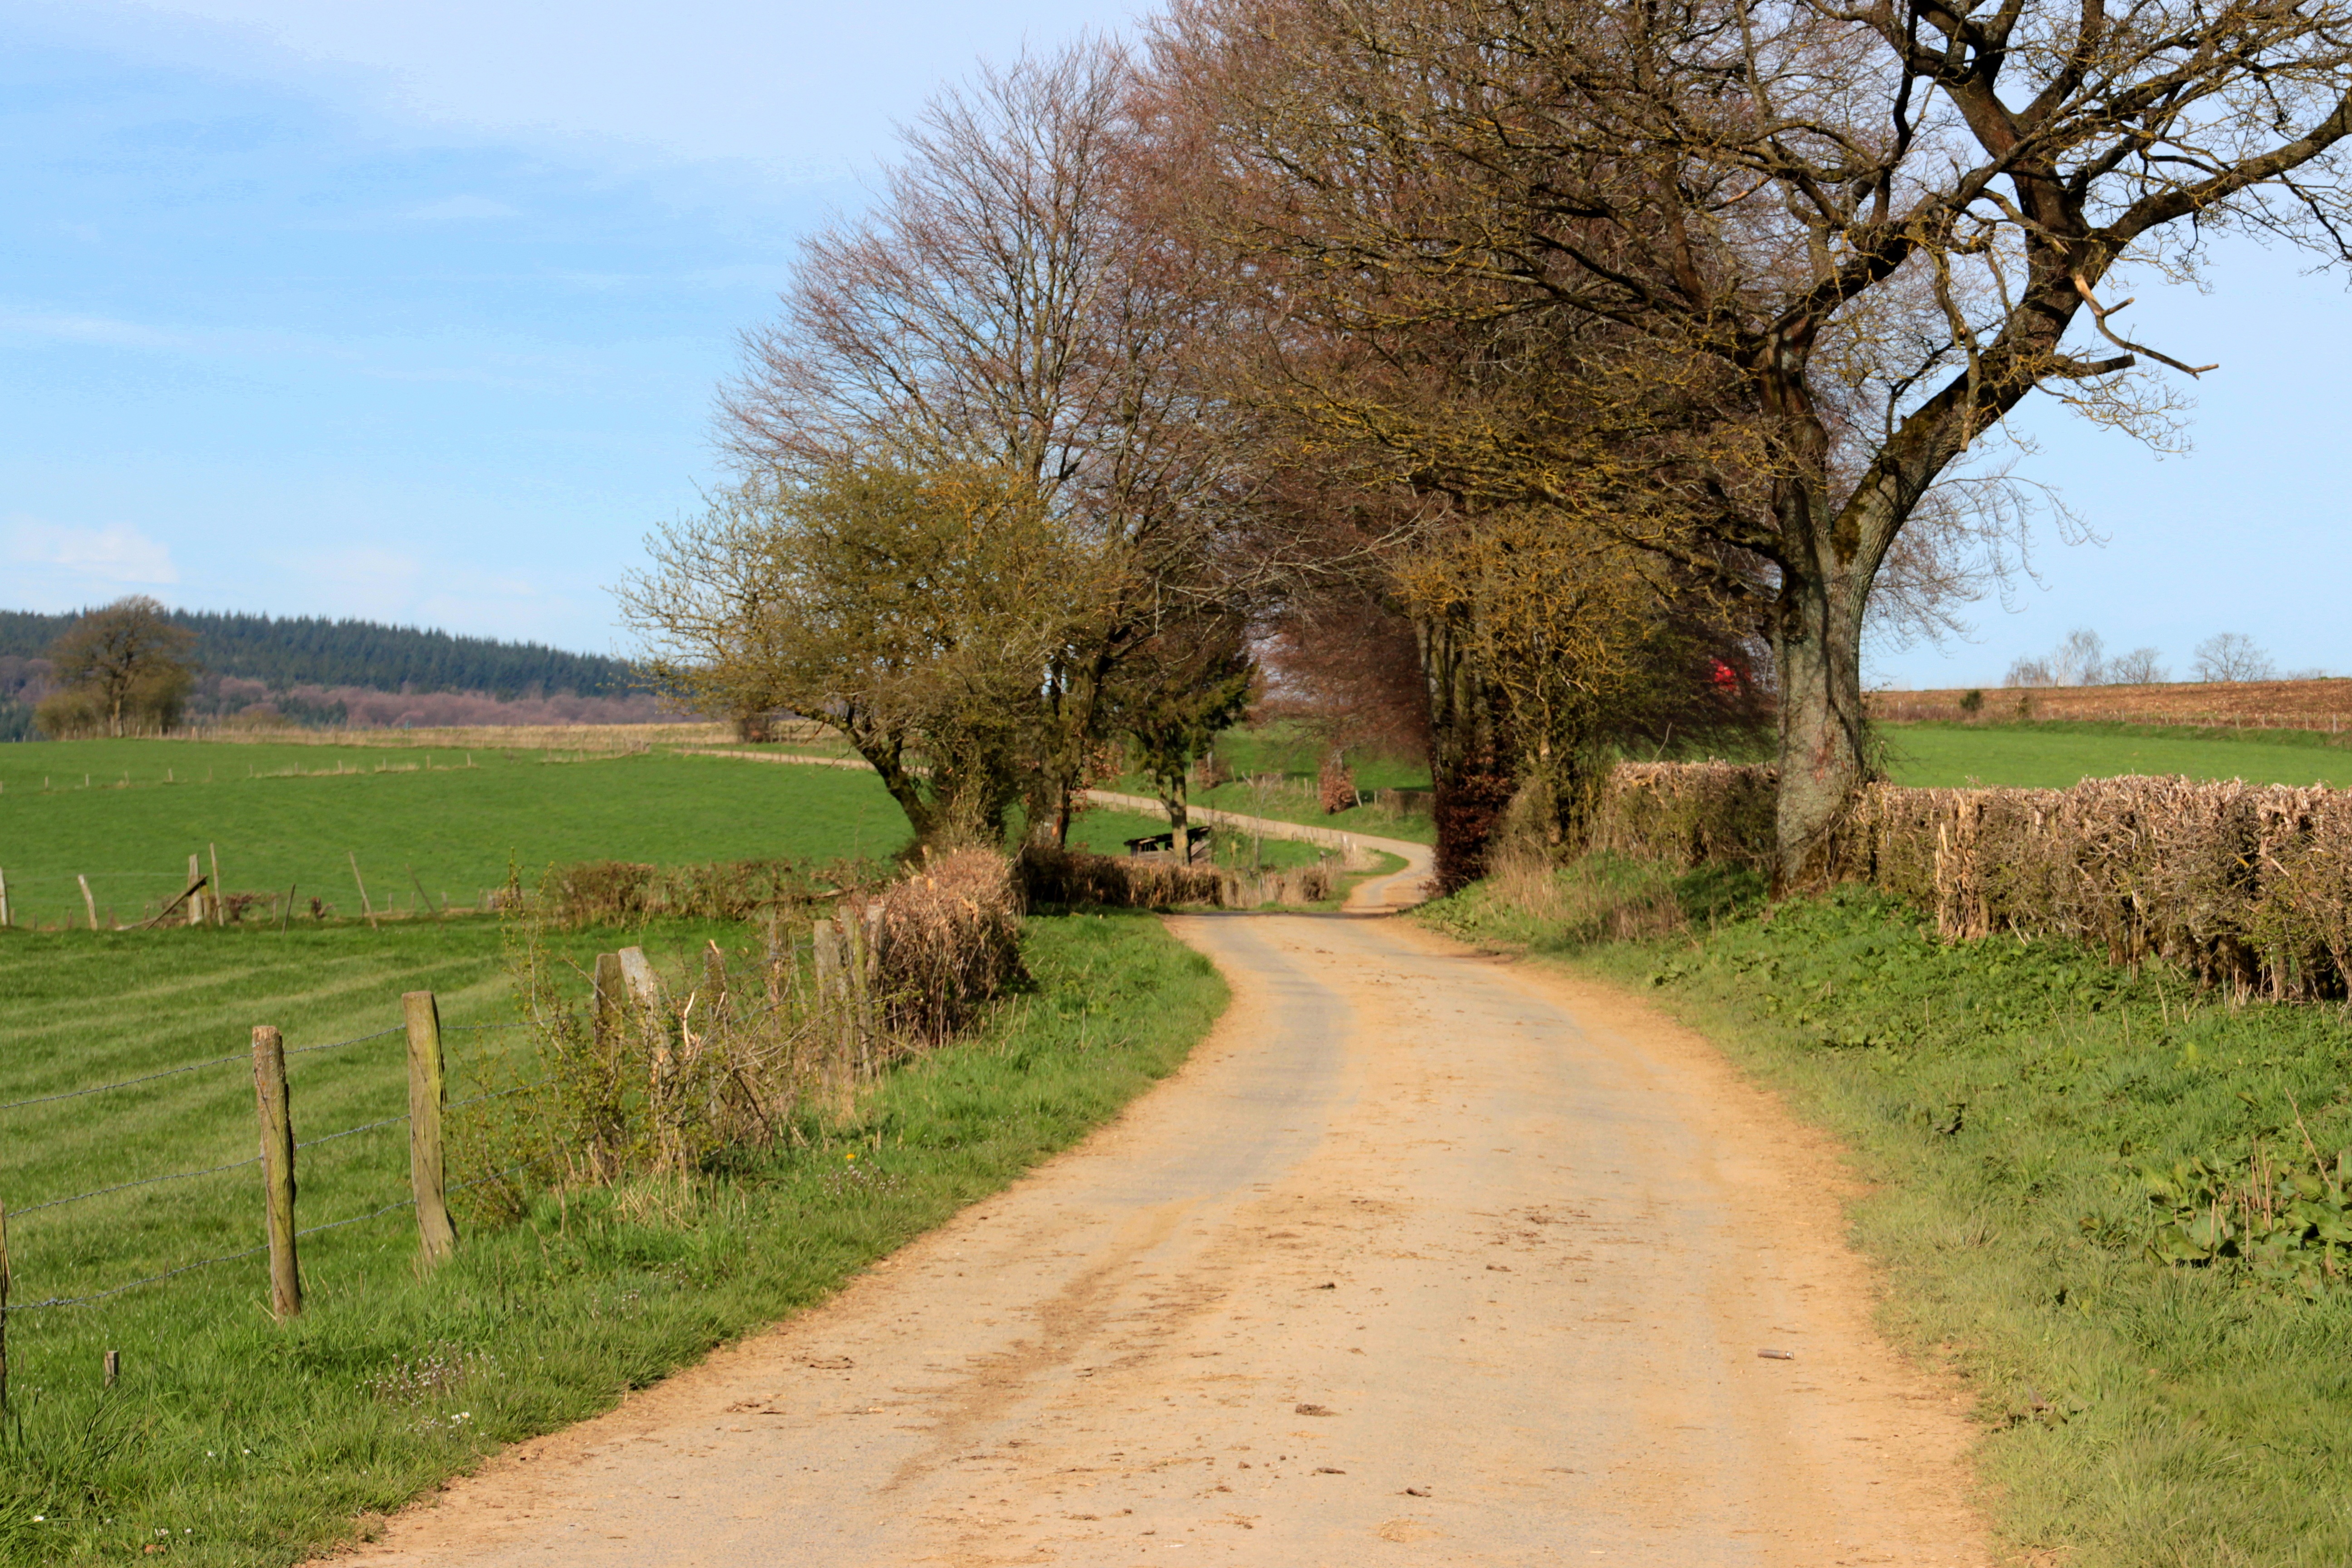
landscape, tree, nature, grass, plant, road, trail, field, farm, lawn, meadow, prairie, hill, flower, alone, dirt road, village, idyllic, spring, pasture, autumn, soil, dirty, rest, agriculture, lane, waterway, trees, sunny, dusty, promenade, away, rural area, reported, grass family, woody plant